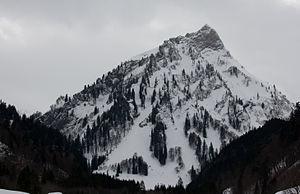
Le Giebel est une montagne qui s'élève à 1 949 m d'altitude dans les Alpes d'Allgäu, dans le land de la Bavière en Allemagne.